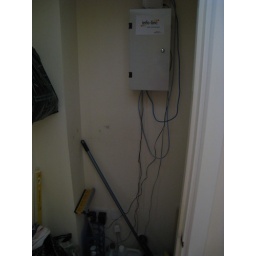
Boiler in utility room, ground floor